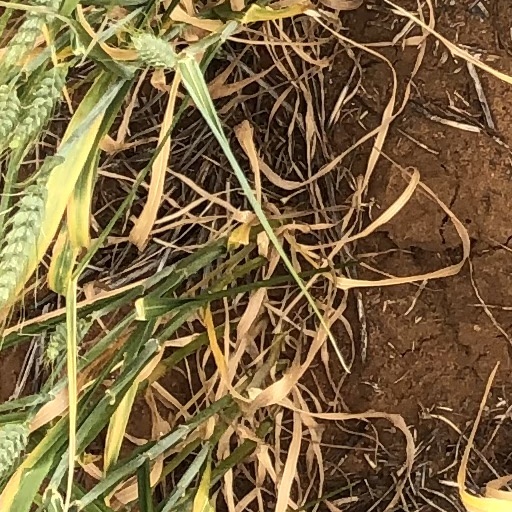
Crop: wheat